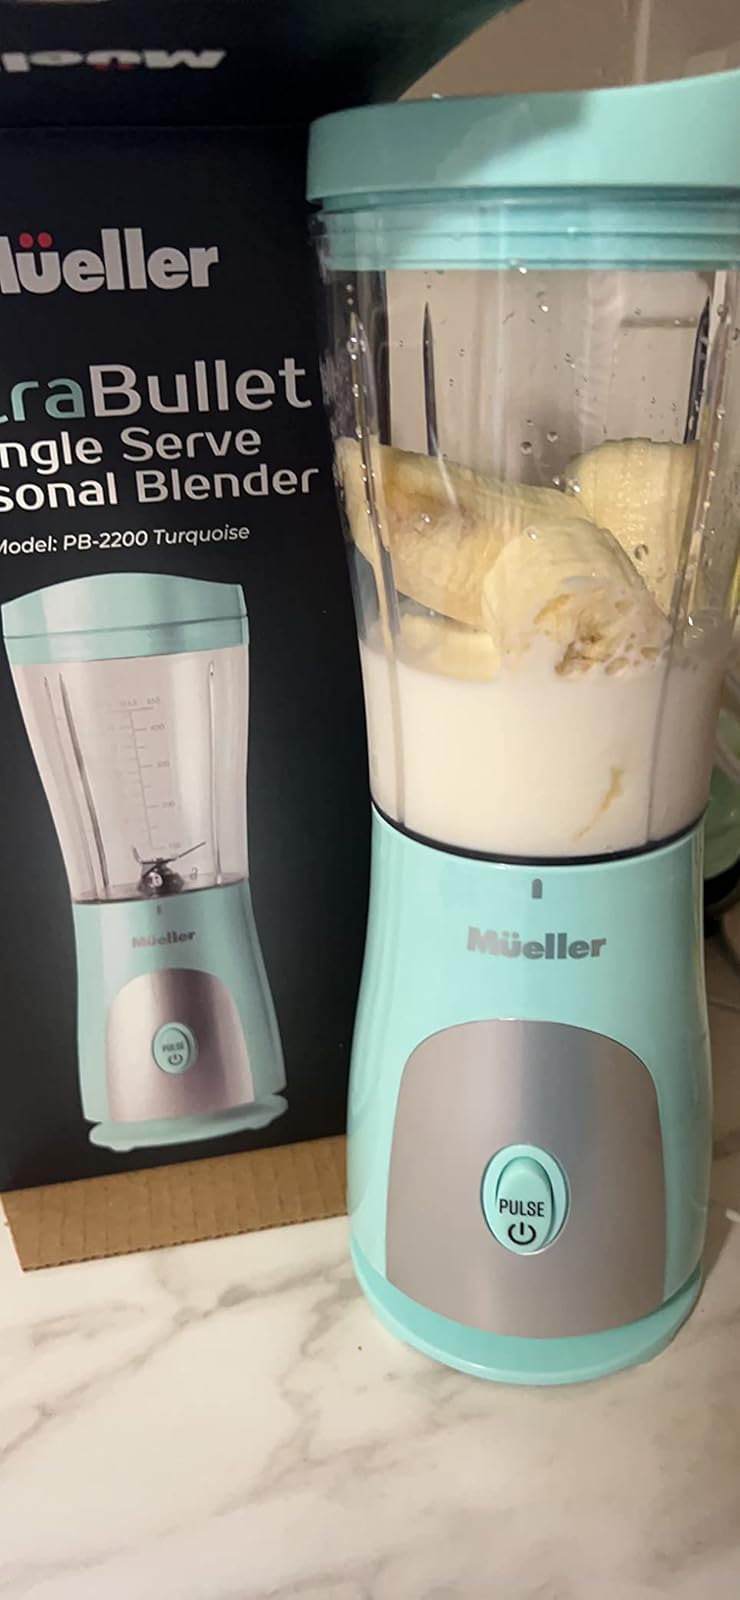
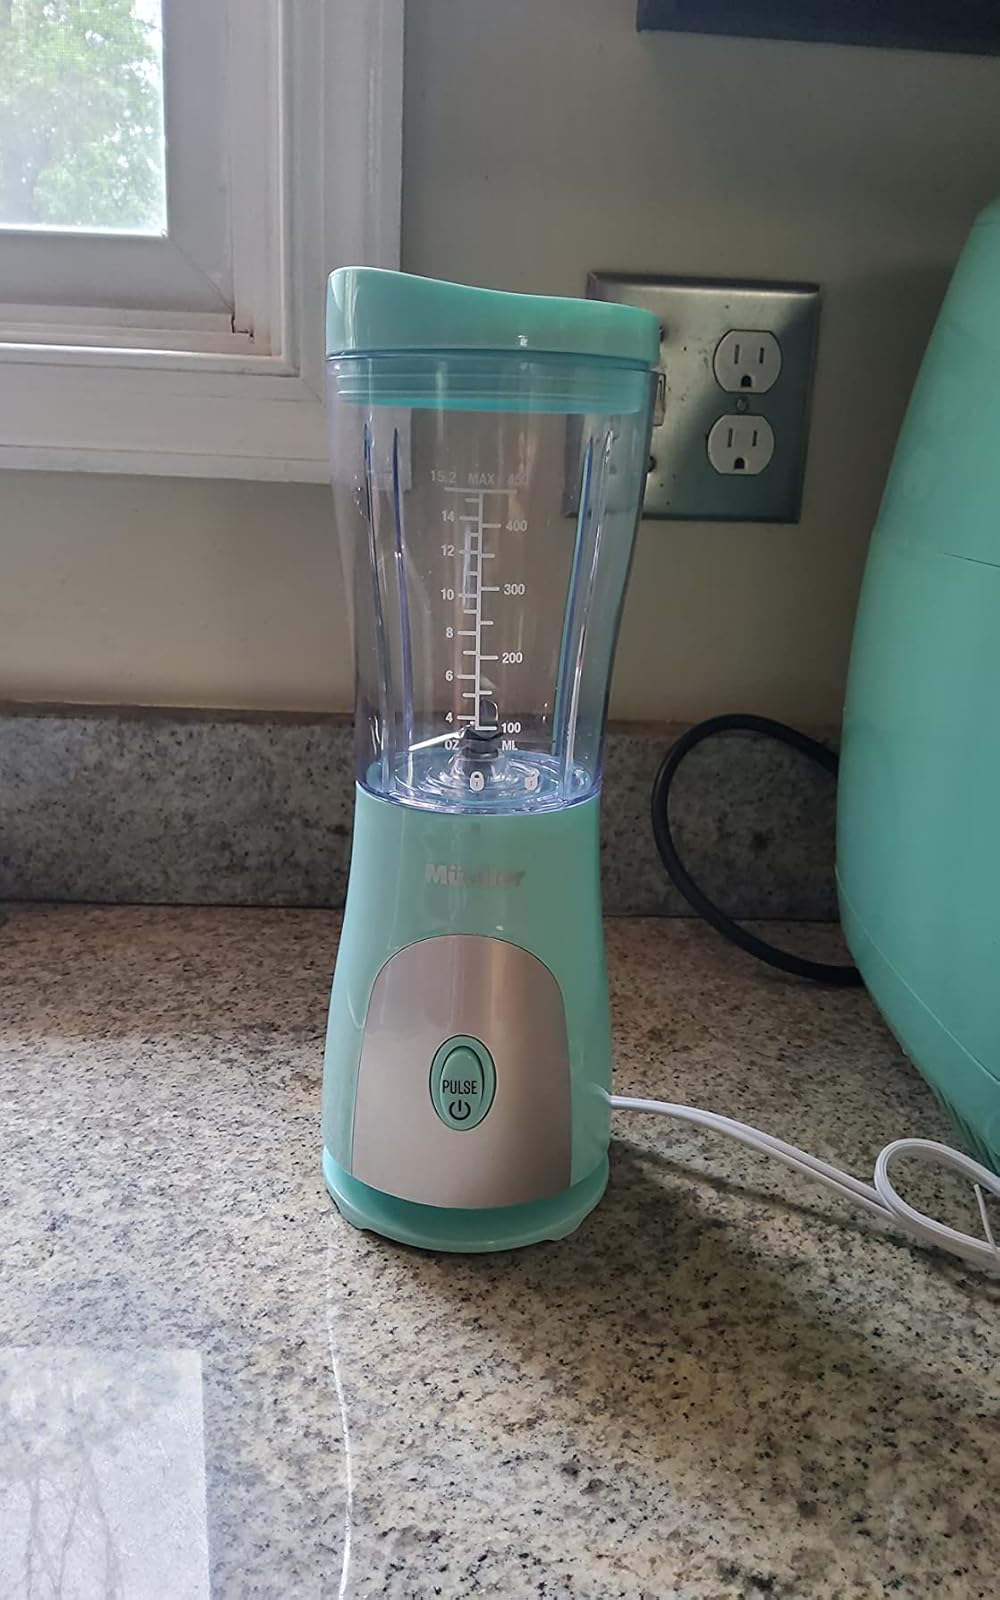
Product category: items_blender
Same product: yes